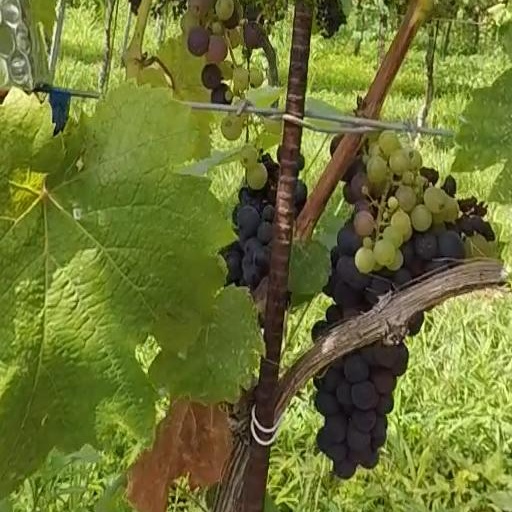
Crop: grape